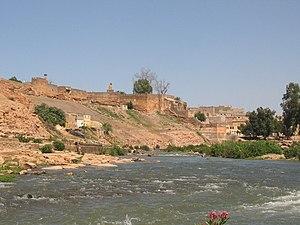
kasaba